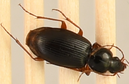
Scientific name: Synuchus impunctatus
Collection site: Steigerwaldt-Chequamegon NEON (STEI), plot STEI_003